Jeannette City School District

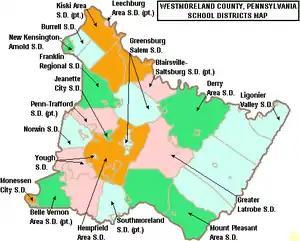
Location of school districts in Westmoreland County

The Jeannette City School District is a small urban school district in Southwestern Pennsylvania. It is located in Westmoreland County and is surrounded by the Penn-Trafford and Hempfield Area School Districts. The district consists of two schools, McKee Elementary School (PK-6) and the Jeannette Junior-Senior High School (7-12).